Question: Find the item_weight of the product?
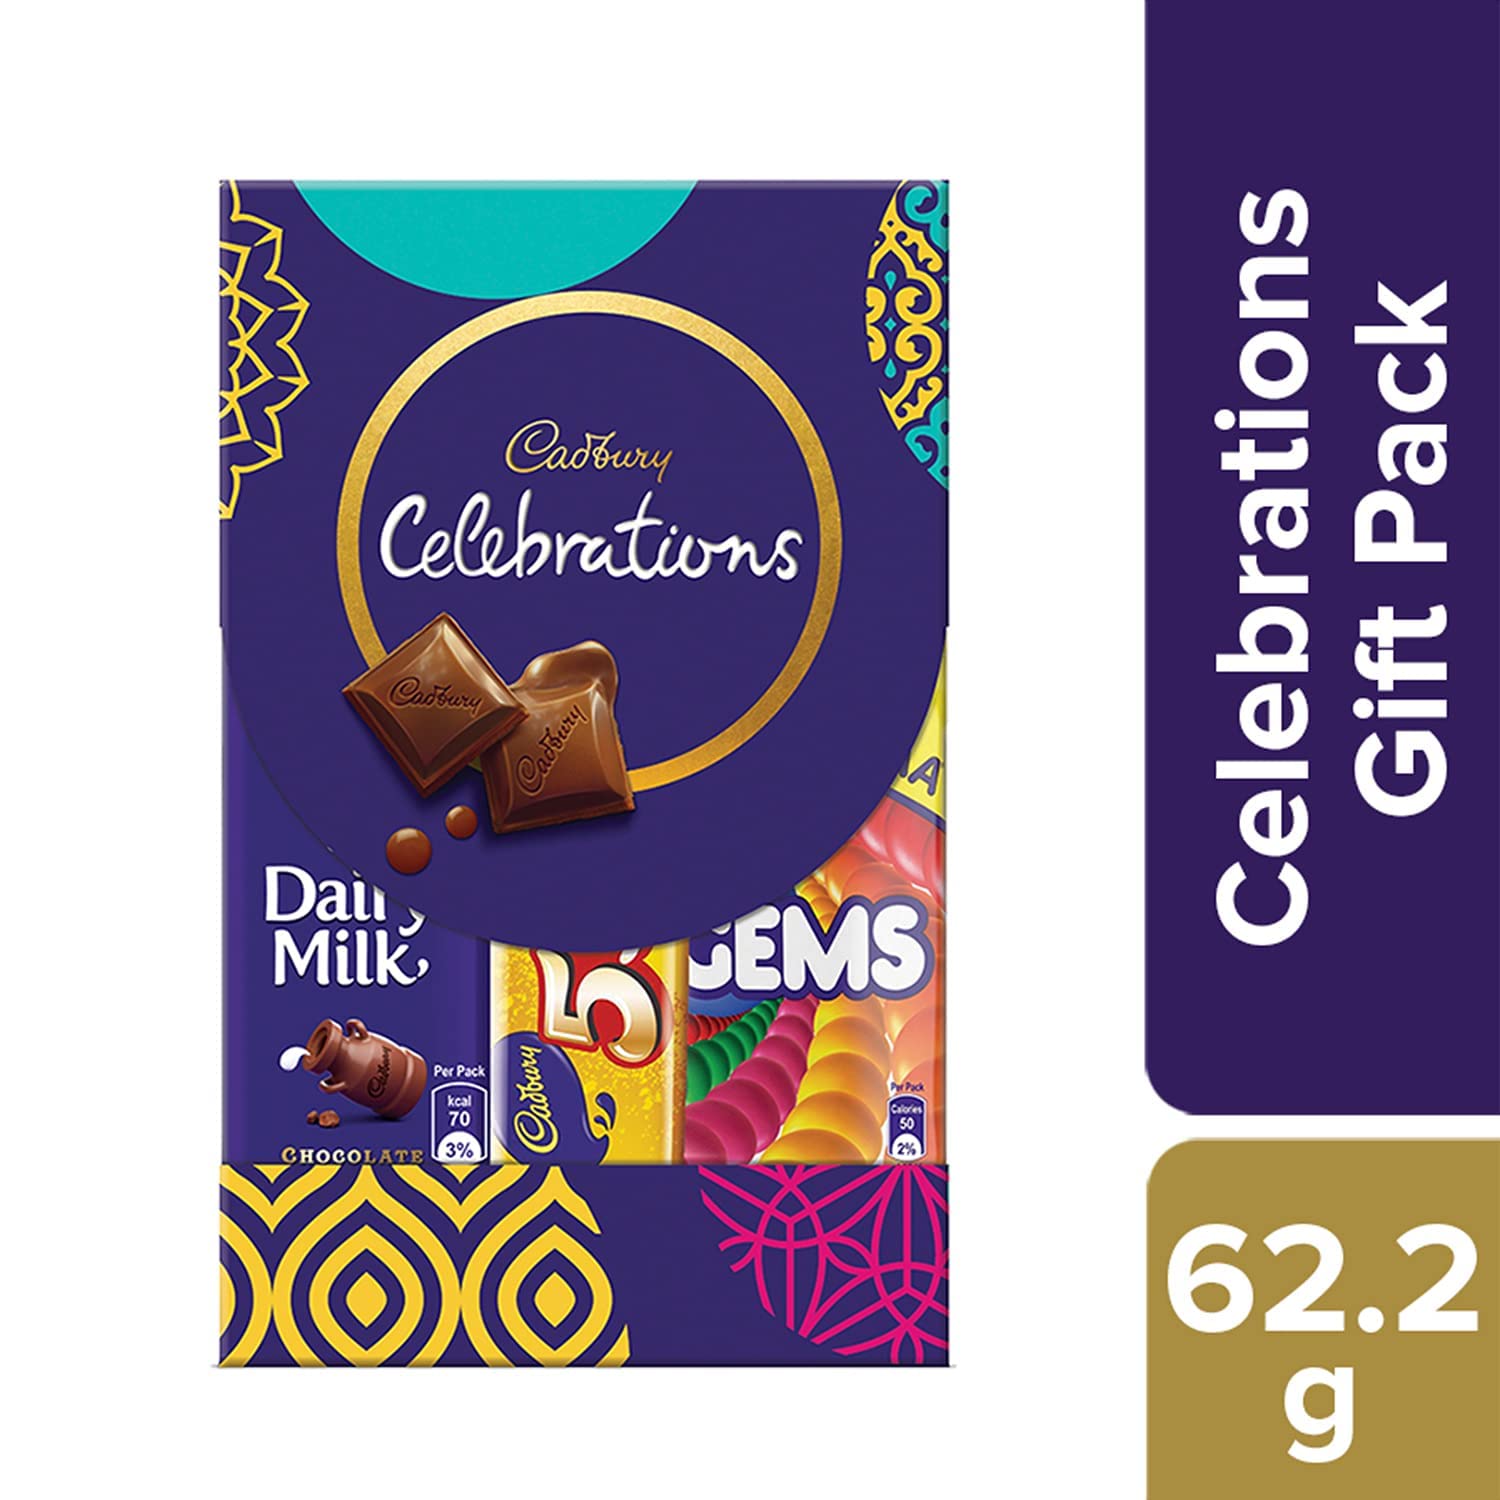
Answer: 62.2 gram